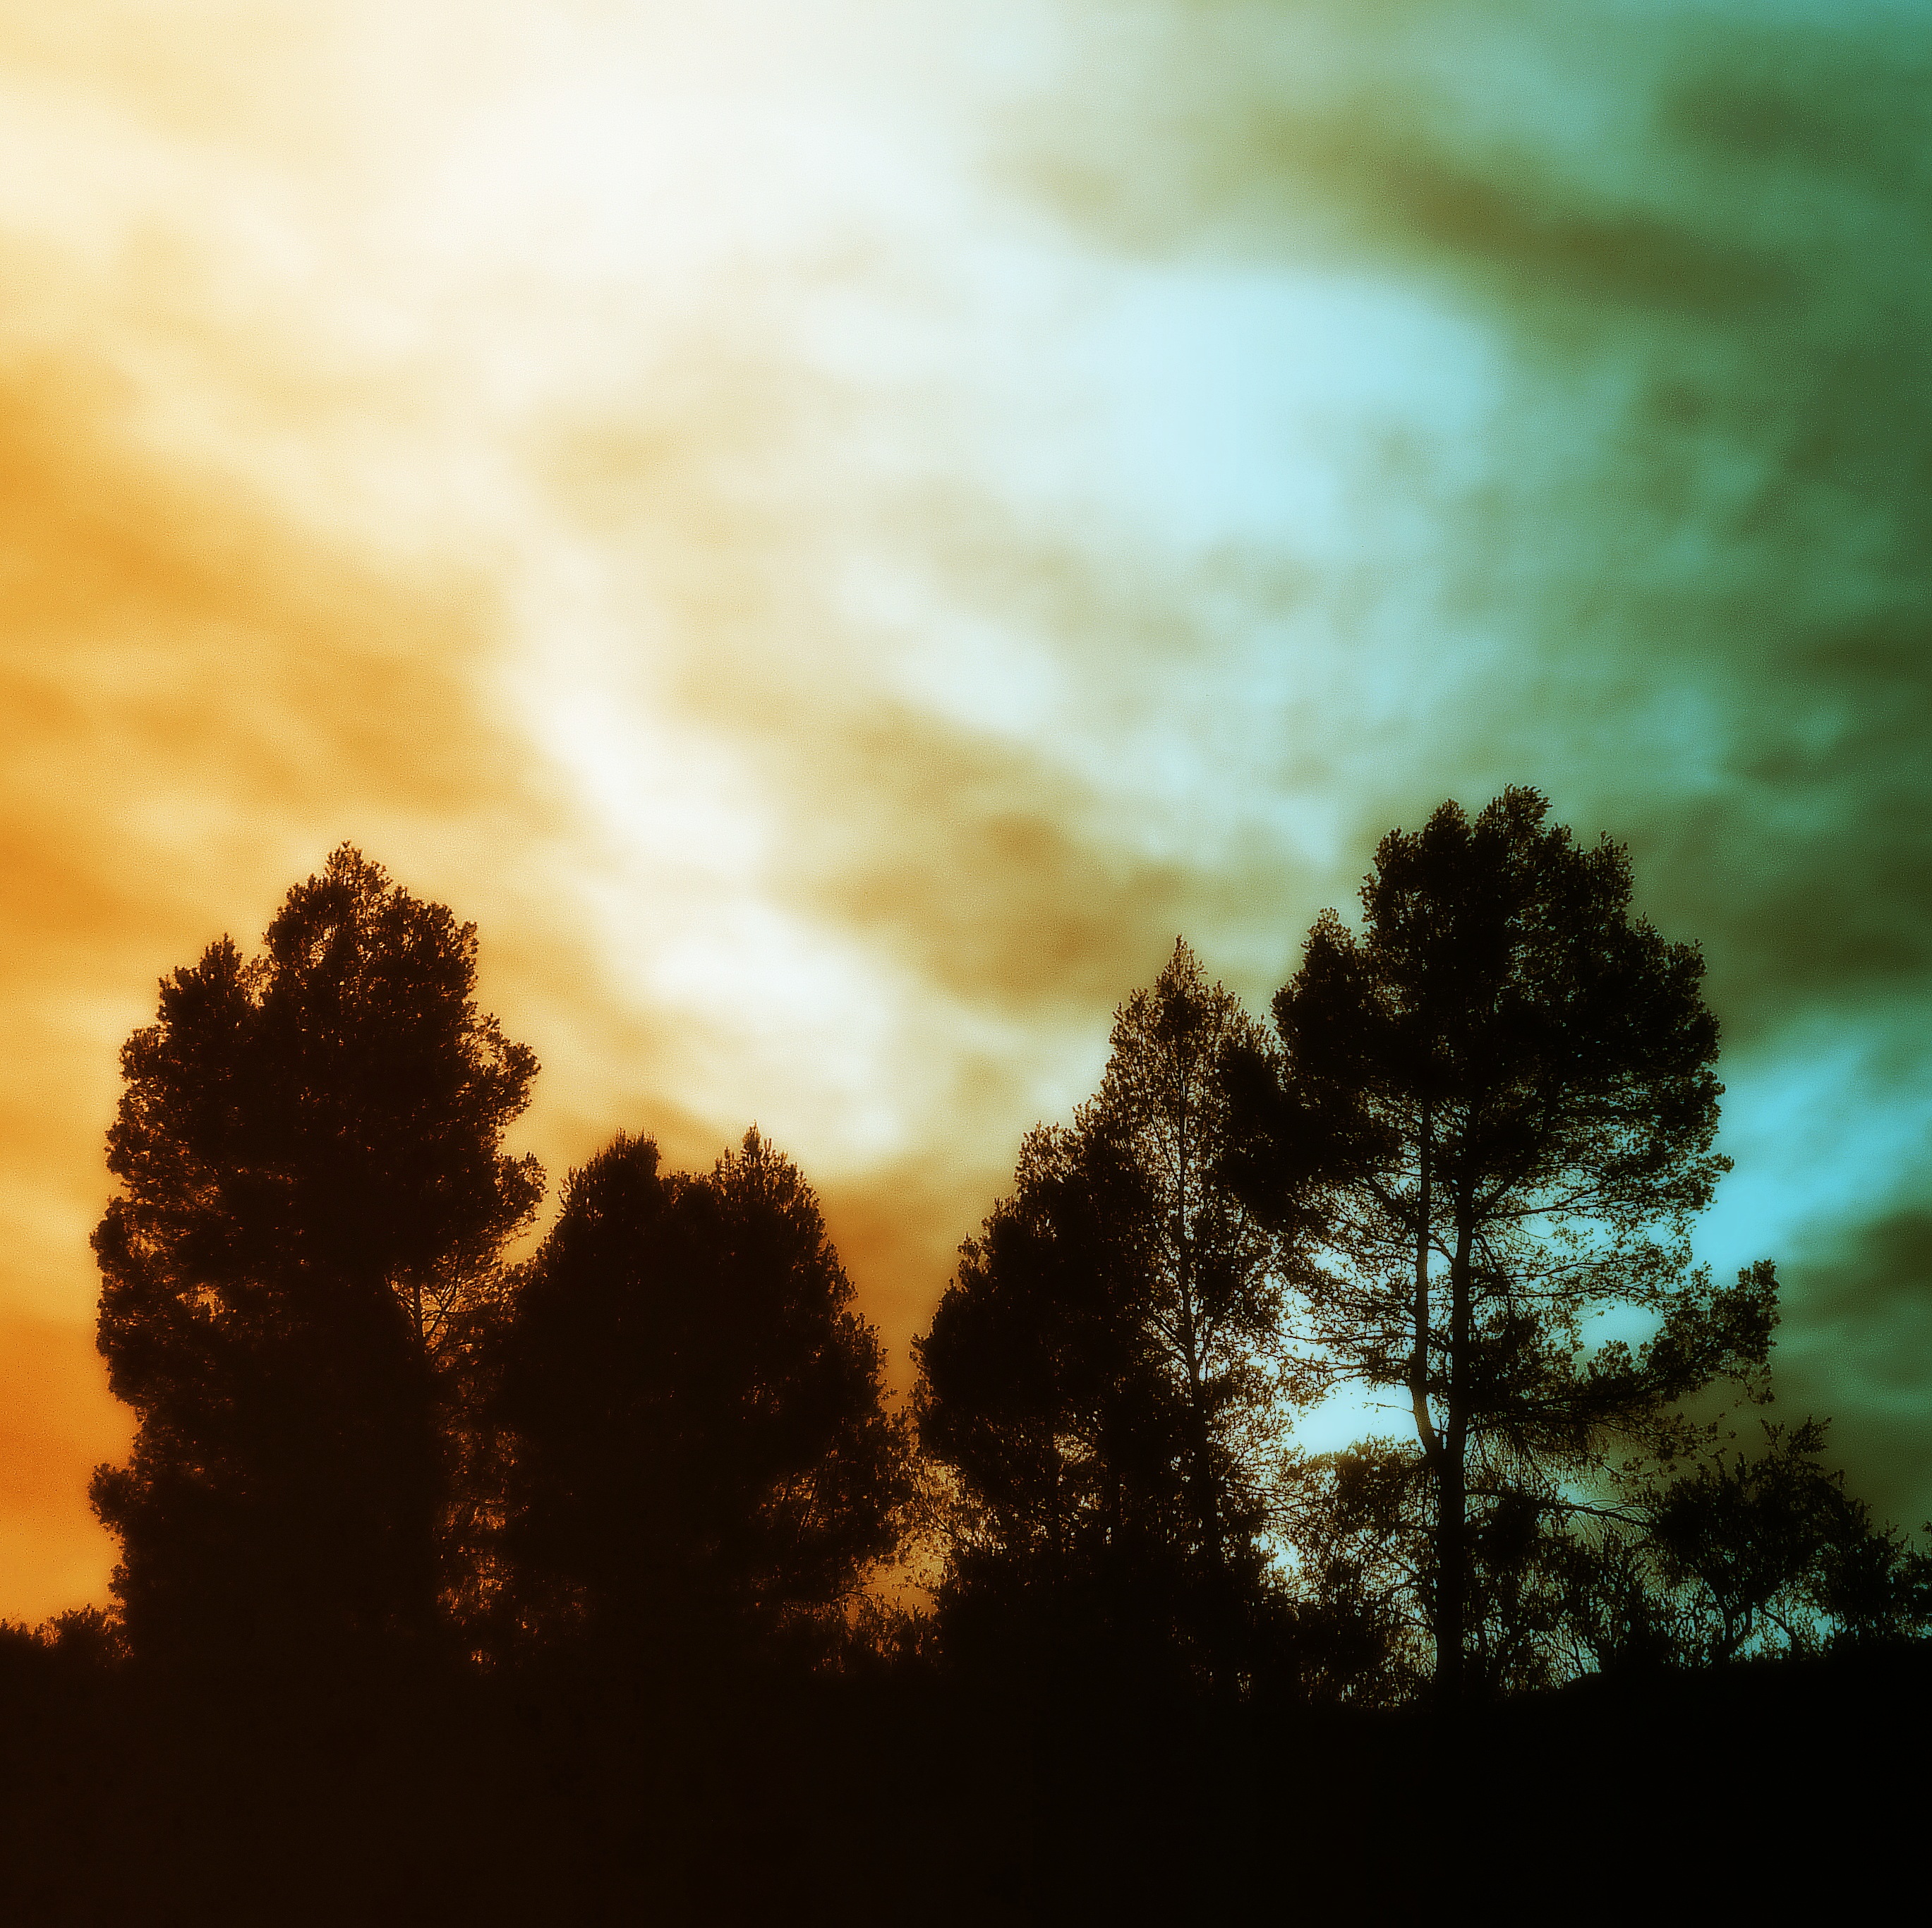
landscape, tree, nature, light, cloud, plant, sky, sun, sunrise, sunset, field, sunlight, morning, dawn, atmosphere, dusk, evening, darkness, dreams, unreal, tarifa, meteorological phenomenon, atmospheric phenomenon, woody plant